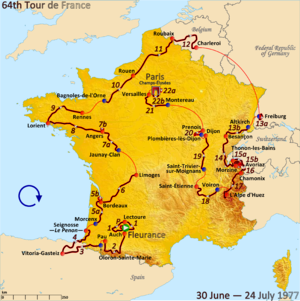
Tour de France 1977
Tour de France 1977 var den 64. udgave af Tour de France og fandt sted fra 30. juni til 24. juli 1977. Løbet bestod af 22 etaper på i alt 4.096 kilometer, kørt med en gennemsnitsfart på 35,419 km/t